Zenyatta

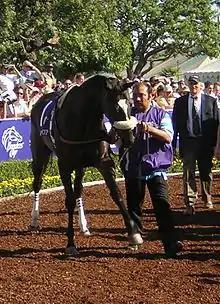
Zenyatta in the walking ring at the 2008 Breeders' Cup, doing her "dance" with a front leg

On July 5, she was entered in the Vanity Handicap at Hollywood Park. She was assigned top weight of 124 pounds, while her main rivals Tough Tiz's Sis and Sealy Hill carried 121 and 118 pounds respectively. Zenyatta made an earlier move than usual and took the lead in mid-stretch, then held off Tough Tiz's Sis to win by half a length. Smith felt Zenyatta had not been at her best. "She was not tested at all, but I was tested", he said. "She was just pulling [herself] up the whole time. Around the turn, she was pricking her ears. She was not even running. She was basically galloping through the stretch. She made me work hard, but she was just loafing."